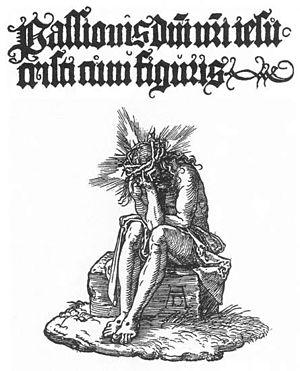
La Petite Passion est une série de trente-six xylographies plus un frontispice d'Albrecht Dürer, datée de 1511 et conservée, pour la meilleure copie existante, au British Museum de Londres.